Al-Buss refugee camp

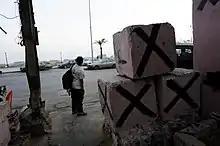
An entrance/exit for pedestrians at the Northern side of Al-Buss camp towards the corniche (Photo by Cluster Munition Coalition/2011)

The camp covers a total area of approximately 1 square kilometer. At its northern side the camp borders the main roads at the entry to the Tyre peninsula and to its eastern side the north-south Beirut-Naqoura Sea Road. Hence, it is severely affected by heavy traffic jams at the crossroads, especially during peak hours at the Al-Buss roundabout. The camp has a number of entrances for pedestrians, but only one – on the south-eastern side – for vehicles. Entry and exit there is controlled at a checkpoint by the Lebanese Armed Forces. Foreign visitors have to present permits from Military Intelligence.""although it is a labyrinth of tiny alleys crisscrossing each other haphazardly, it is much less crowded and daunting than some of the other camps across the country.""